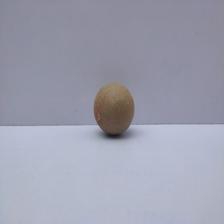
Size: Small